Ursula von der Leyen

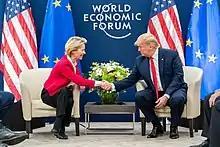
Von der Leyen with U.S. President Donald Trump in January 2020

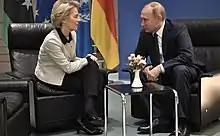
Von der Leyen and Russian President Vladimir Putin at the International Conference on Libya, 19 January 2020

After the start of the Russian invasion of Ukraine in 2022, European Commission President Ursula von der Leyen said that Ukraine should become a member of the European Union, the Ukrainian people belong to the European family, but there is a long way to go and the war must end. On 8 April 2022, in the midst of the 2022 Russian invasion of Ukraine, von der Leyen travelled to Kyiv (which had seen open hostilities only days earlier) to lend her support to the beleaguered Volodymyr Zelenskyy and his countrymen. She visited the site of the Bucha massacre, tweeted: "Those responsible for the atrocities will be brought to justice. Your fight is our fight." and vowed she would work toward that country's accession to the EU. "Our goal is to present Ukraine's application to the council this summer." She was accompanied by Josep Borrell, who expressed "confidence that EU states would soon agree to his proposal to provide Ukraine with an additional €500 million to support the armed forces in their fight against the Russian army". On 4 May 2022, she announced the European Union would seek to ban all imports of Russian crude oil and petroleum products. She stated: "We must become independent from Russian oil, coal and gas."